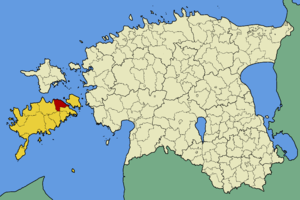
La commune de Orissaare est une municipalité rurale du Comté de Saare en Estonie. Elle s'étend sur une superficie de 163,02 km².